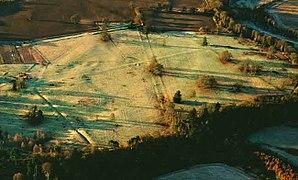
"L' architecture de l'Écosse à l'époque romaine comprend tous les bâtiments à l'intérieur des frontières modernes de l'Écosse, depuis l'arrivée des Romains dans le nord de la Grande-Bretagne au premier siècle avant notre ère jusqu'à leur départ au cinquième siècle. Bien que Ptolémée ait indiqué qu'il y avait 19 ""villes"" à Caledonia, au nord de la province romaine de Britannia, aucune preuve claire de peuplements urbains n'a été trouvée et il s'agissait probablement de forts de collines. Il existe des preuves de plus de 1 000 de ces forts, la plupart en dessous de la ligne Clyde - Forth, mais la majorité semble avoir été abandonnée à l'époque romaine. Il existe également des preuves de timoneries en pierre distinctes et de petits souterrains souterrains.
Inchtuthil ou Pinnata Castra est un site archéologique d'un ancien camp romain en Écosse. Construit en 82 et 83 par les troupes de Gnaeus Julius Agricola, il est par la suite occupé par la Legio XX Valeria Victrix.